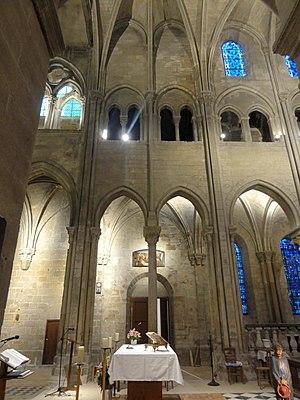
Intérieur de l'église - voir titre.
L'église Saint-Pierre-Saint-Paul est une église catholique paroissiale située à Gonesse, en France. C'est la plus grande église du pays de France. Elle a été construite entre 1180 et 1305 environ sous trois principales campagnes de travaux, en réutilisant la base et le premier étage d'un clocher roman du second quart du XIIᵉ siècle. Le plan prévoit une nef de huit travées accompagnée de deux bas-côtés ; un chœur composée d'une travée droite et d'une abside en hémicycle ; et un déambulatoire sans chapelles rayonnantes, ce qui est assez rare. L'architecture gothique est très soignée, et les chapiteaux sont d'une grande qualité. Le vaisseau central comporte un triforium ou des galeries ouvertes sur combles sur toute sa longueur. La nef, qui date pour l'essentiel de la période comprise entre 1245 et 1305 environ, répond au parti fixé par l'architecte qui lança la construction du bas-côté nord au début du XIIIᵉ siècle, et sa conception est propre à la première période gothique. Le triforium est néanmoins de style gothique rayonnant, et semble calqué sur la basilique Saint-Denis. L'étage des fenêtres hautes et les voûtes n'ont jamais été exécutés.